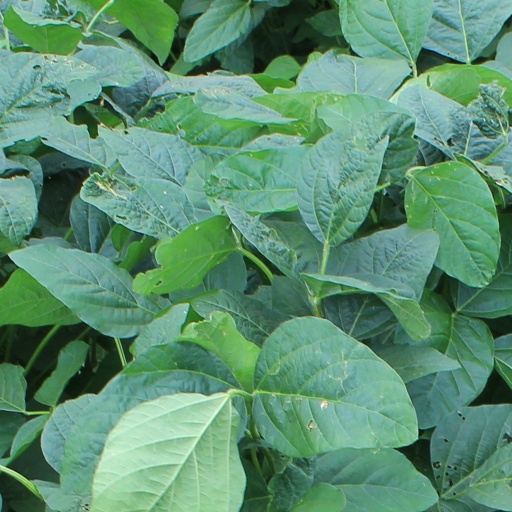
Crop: soybean